Chris Hoy

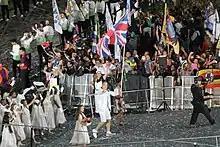
Hoy leading Team GB out as the team's flag carrier at the 2012 Summer Olympics opening ceremony

Hoy was an ambassador for the 2012 Olympic Games in London. Hoy led Team GB out as the team's flag carrier at the opening ceremony. He then went on to win gold in the team sprint with Jason Kenny and Philip Hindes, setting a new world record in the velodrome and becoming Team GB's joint gold record holder with Sir Steve Redgrave's tally of five gold medals with a total of six medals (5 gold, 1 silver).